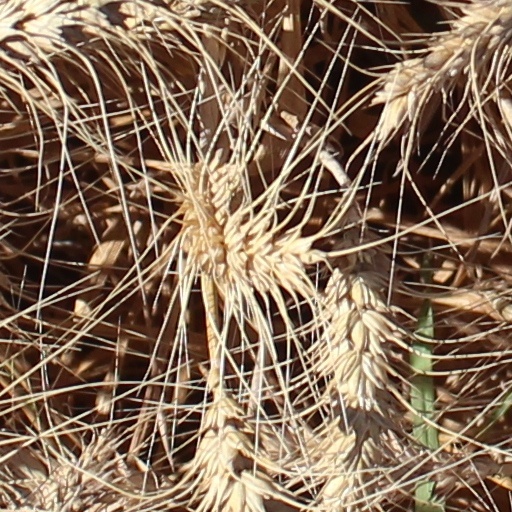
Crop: wheat